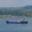
Label: ship